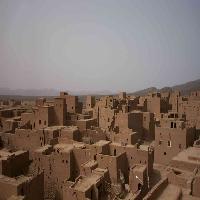
Weather: cloudy or overcast